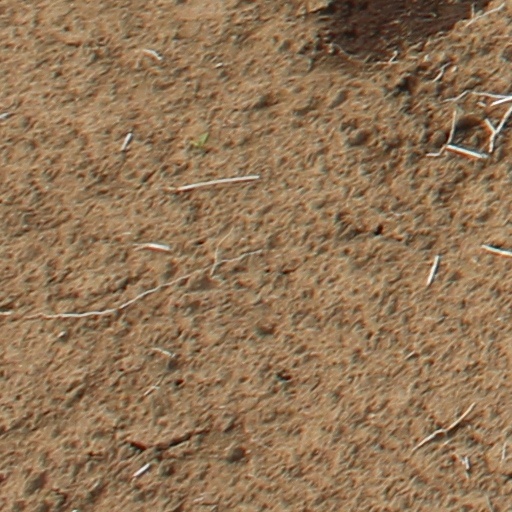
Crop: wheat